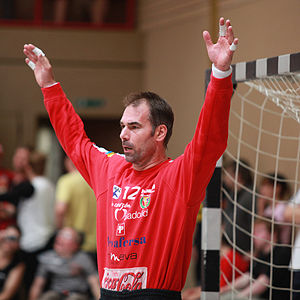
Tomas Svensson
Tomas Svensson er en svensk håndboldspiller, der spiller for den spanske ligaklub Pevafersa Valladolid, som han har spillet for siden 2009. Han har tidligere spillet for blandt andet ligarivalerne FC Barcelona og Portland San Antonio, samt for tyske HSV Hamburg.